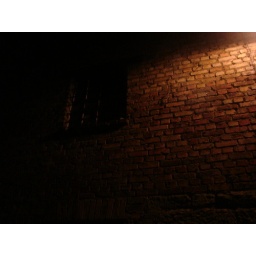
a house wall in the night.